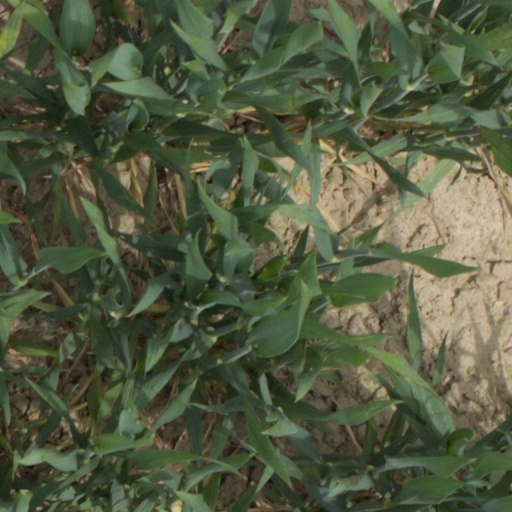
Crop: wheat